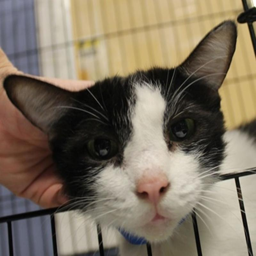
a picture of a cat